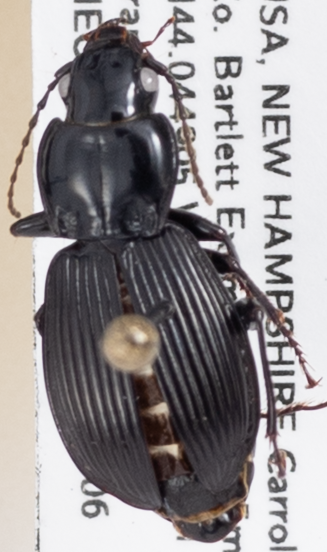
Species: Pterostichus coracinus
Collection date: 2023-09-06
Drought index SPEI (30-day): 0.362
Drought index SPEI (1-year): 1.578
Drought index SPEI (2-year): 0.63